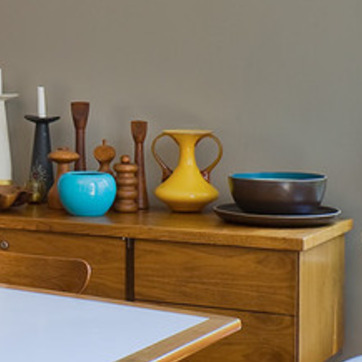
Material: ceramic